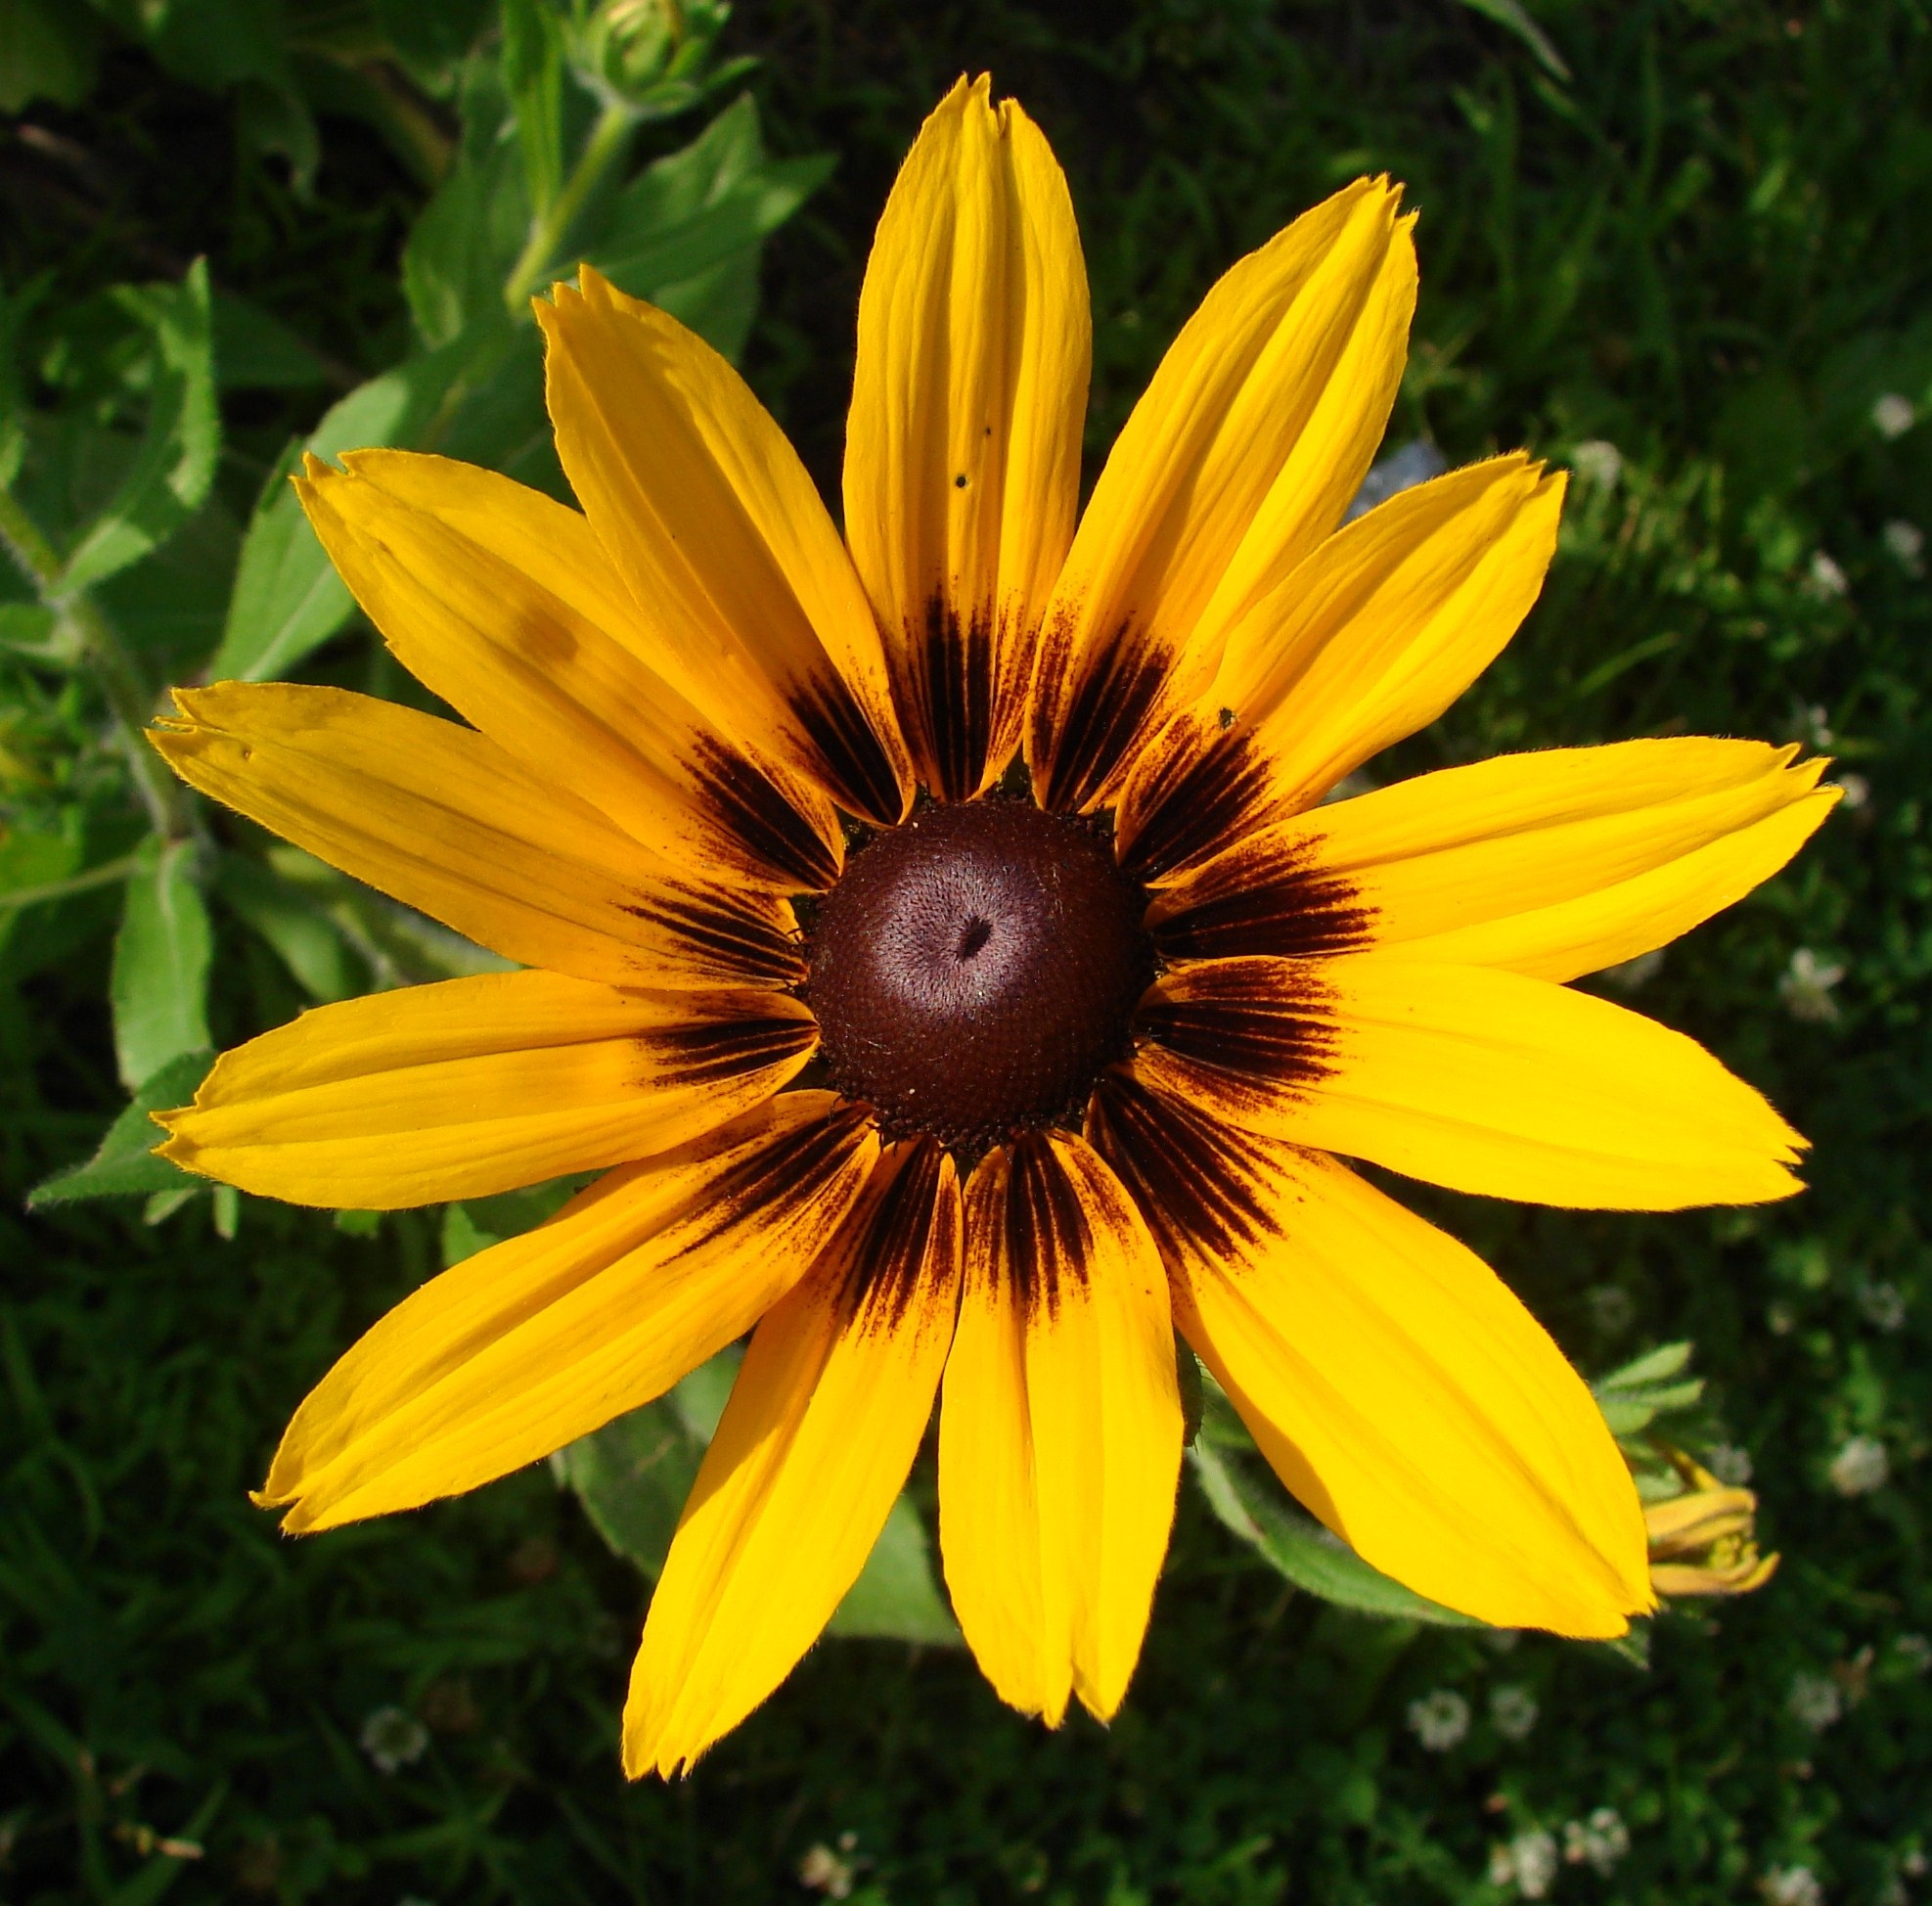
nature, blossom, plant, flower, petal, bloom, summer, floral, orange, botany, blooming, yellow, garden, flora, perennial, sunflower, wildflower, rudbeckia, hirta, macro photography, flowering plant, daisy family, oxeye daisy, land plant